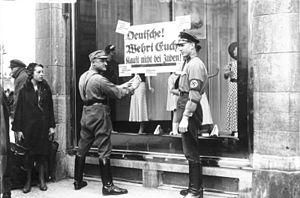
La Shoah est l’extermination systématique par l'Allemagne nazie d'entre cinq et six millions de Juifs, soit les deux tiers des Juifs d'Europe et environ 40 % des Juifs du monde, pendant la Seconde Guerre mondiale. On utilise aussi les termes d'« Holocauste », de « génocide juif » ou « génocide nazi », voire « Génocide » tout court, de « judéocide » ou encore de « destruction des Juifs d'Europe », des débats opposant historiens et linguistes sur le terme adéquat.